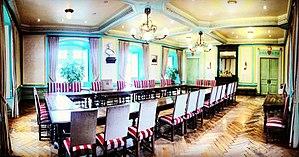
Salon d'Honneur de la mairie d'Aix-les-Bains
L'hôtel de ville d'Aix-les-Bains, ou mairie d'Aix-les-Bains, est un bâtiment public situé en France sur la commune d'Aix-les-Bains, dans le département de la Savoie en région Auvergne-Rhône-Alpes qui abrite actuellement les services publics de la ville et les élus municipaux d'Aix-les-Bains.
La liste des maires d'Aix-les-Bains présente la liste des représentants de l'autorité municipale — syndic pour la période savoyarde, puis sarde, et maire pour la période française — de la commune de Aix-les-Bains, situé dans le département de la Savoie. C'est la deuxième plus grande ville du département avec plus de 31 000 habitants.